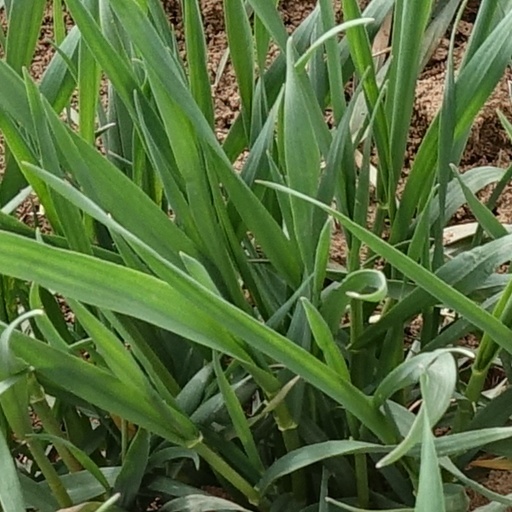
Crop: wheat